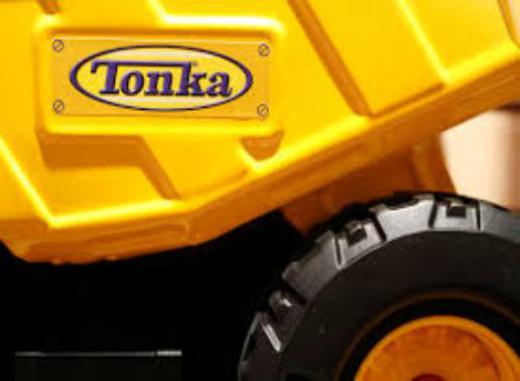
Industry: Leisure